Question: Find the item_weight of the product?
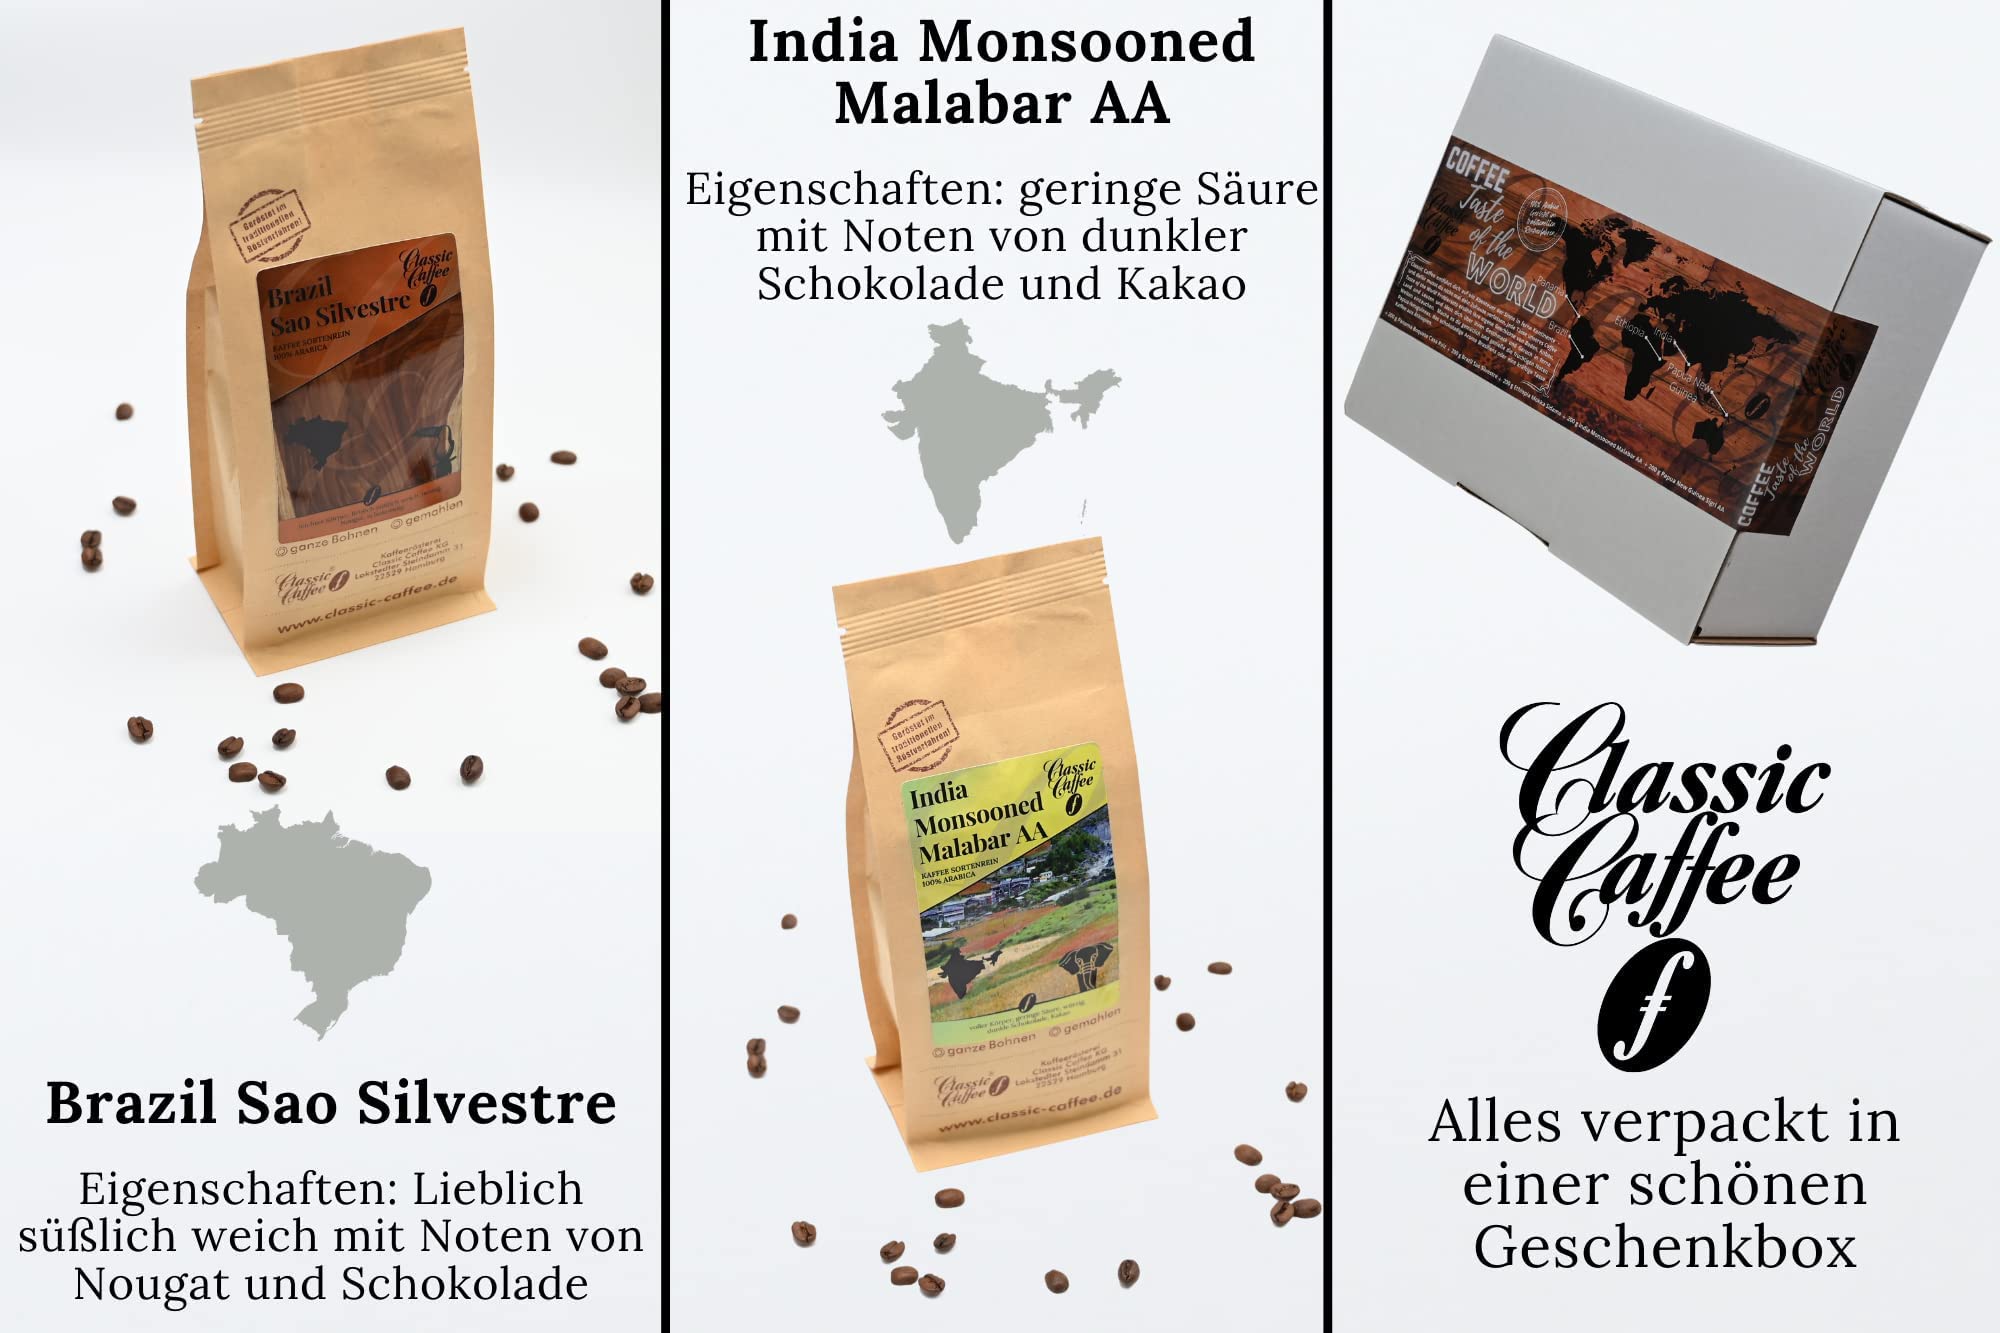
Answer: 200.0 gram